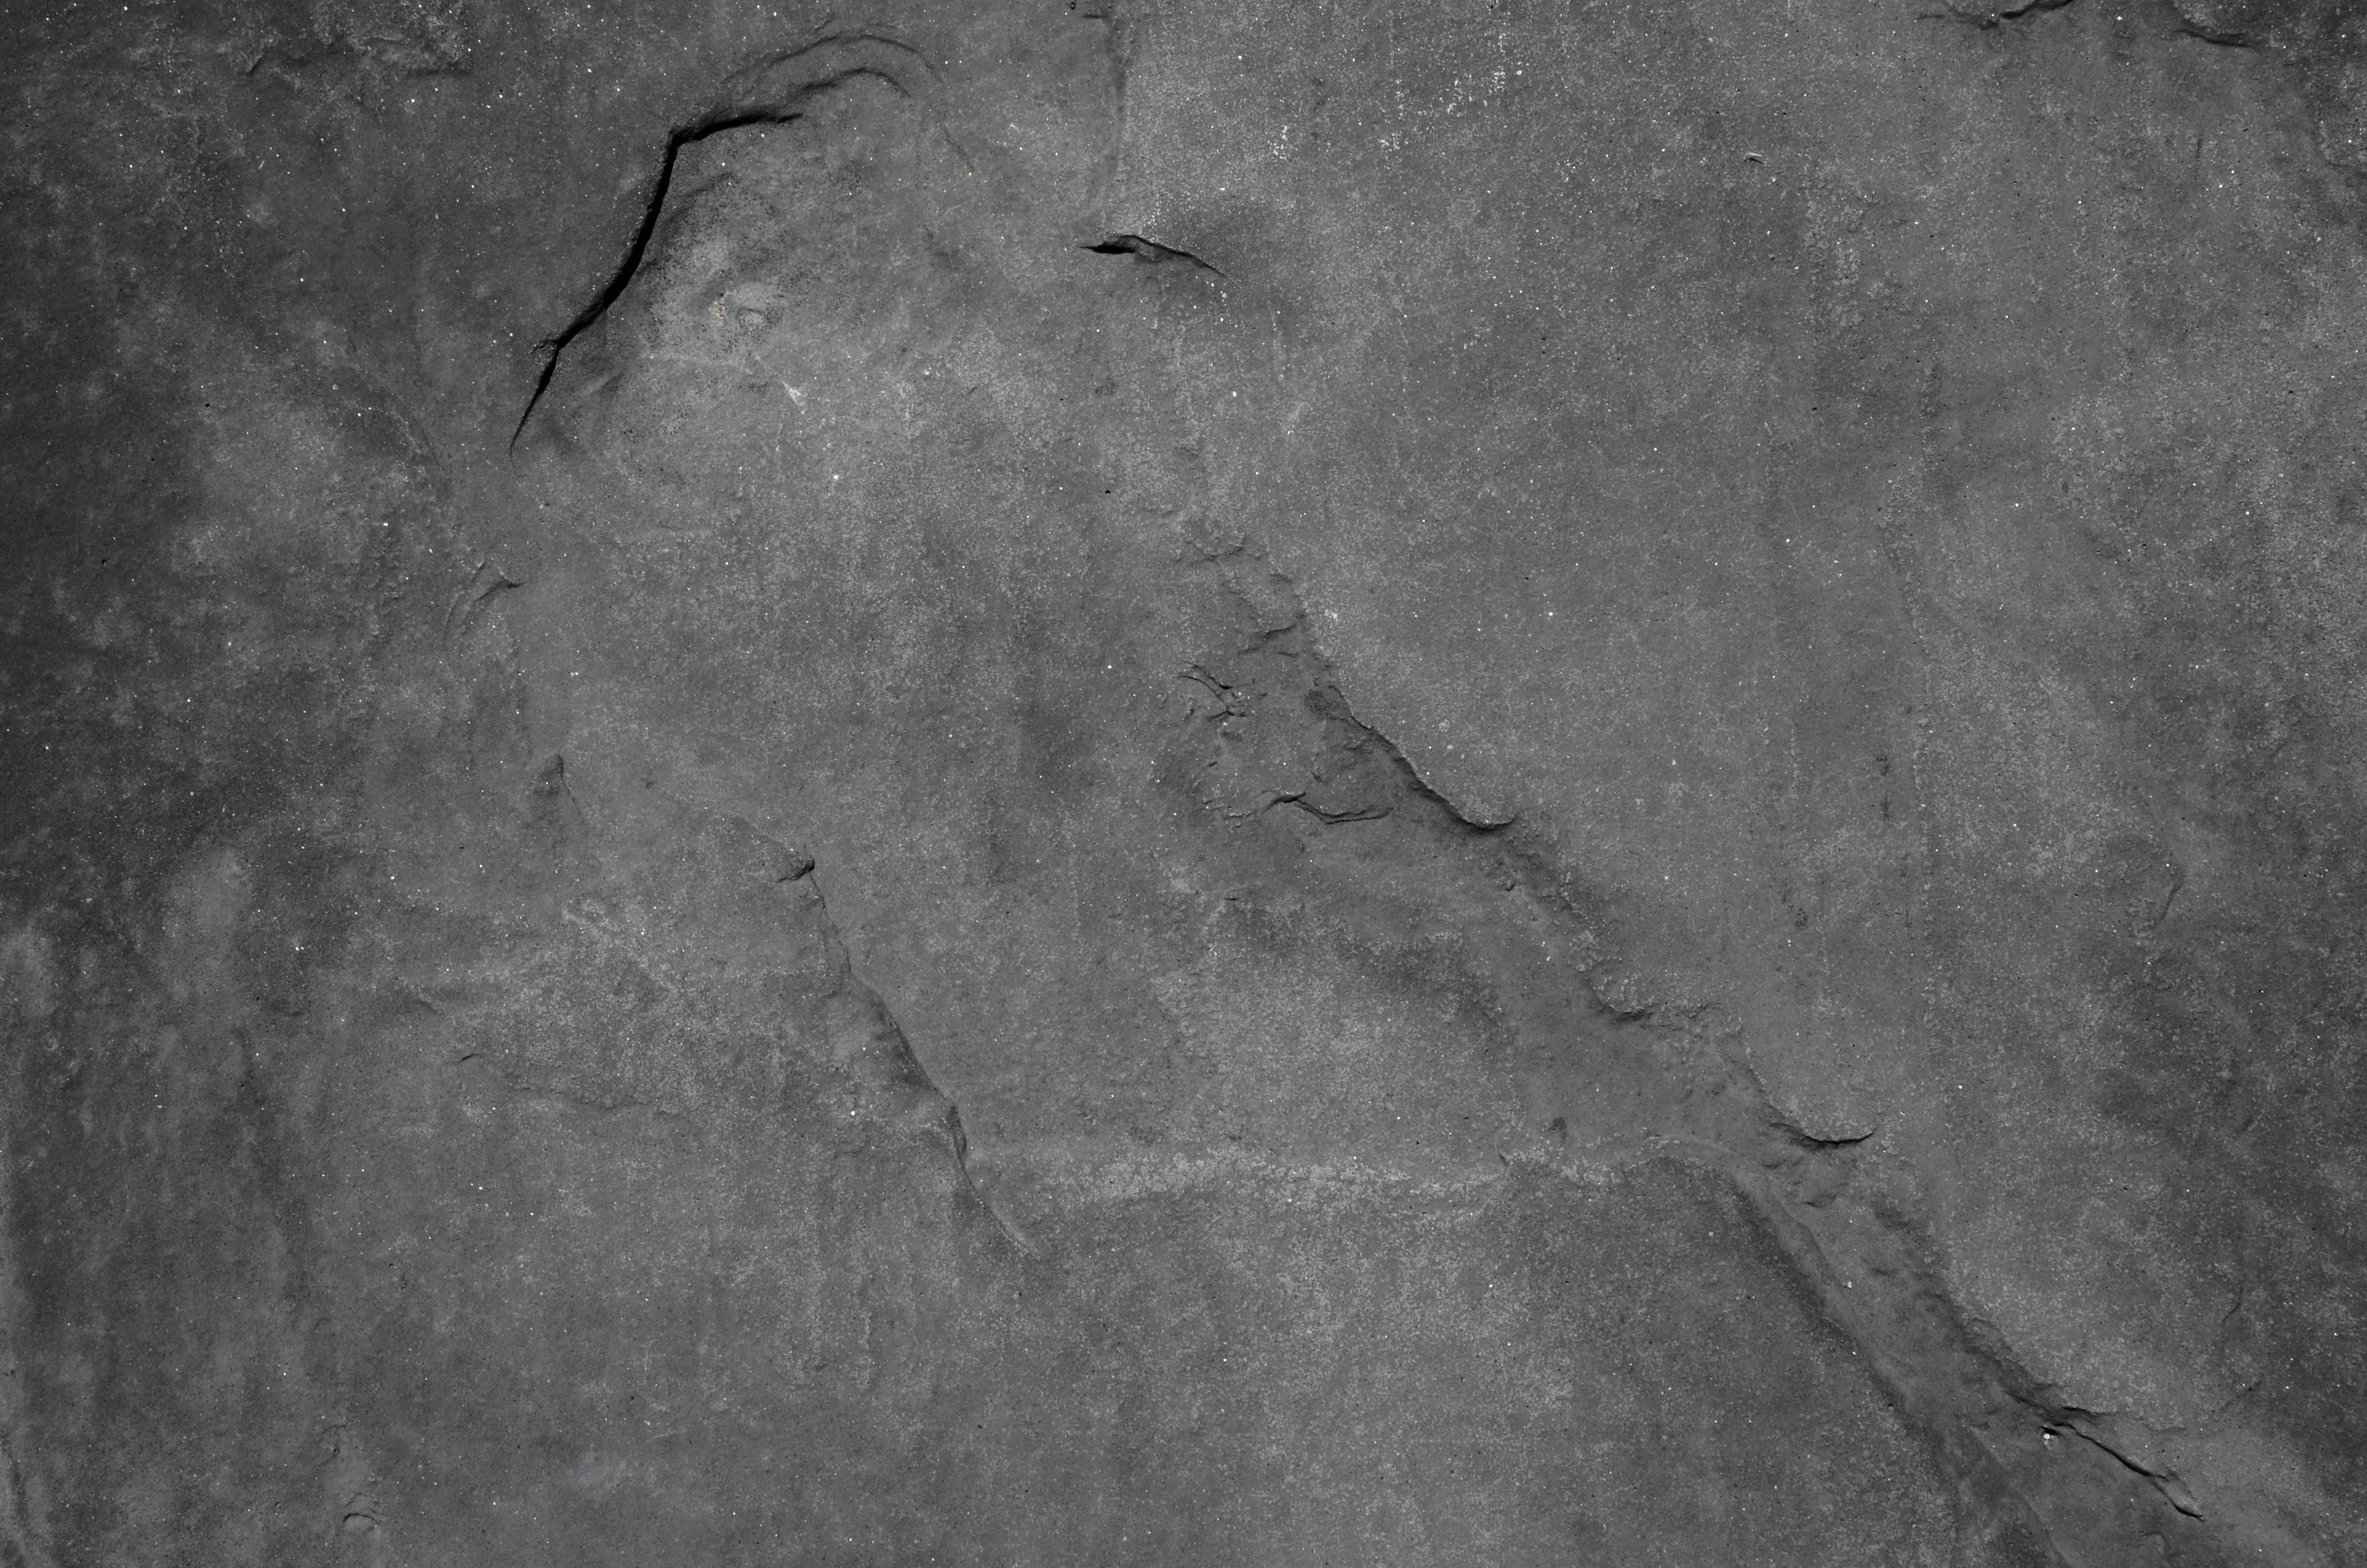
rock, black and white, texture, floor, wall, stone, soil, black, monochrome, material, grey, drawing, plaster, monochrome photography